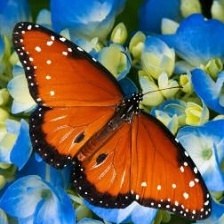
Species: STRAITED QUEEN
Butterfly family (ImageNet category): monarch